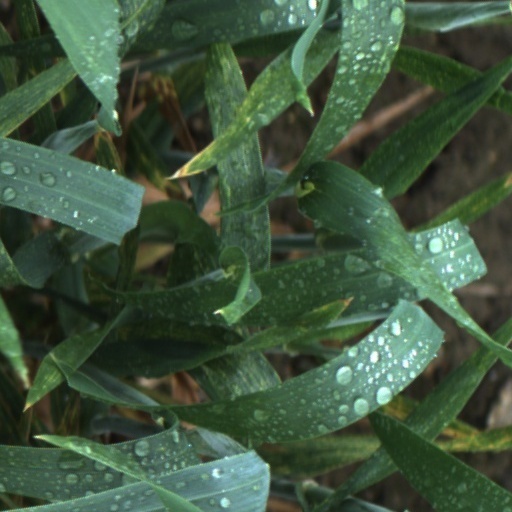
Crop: wheat